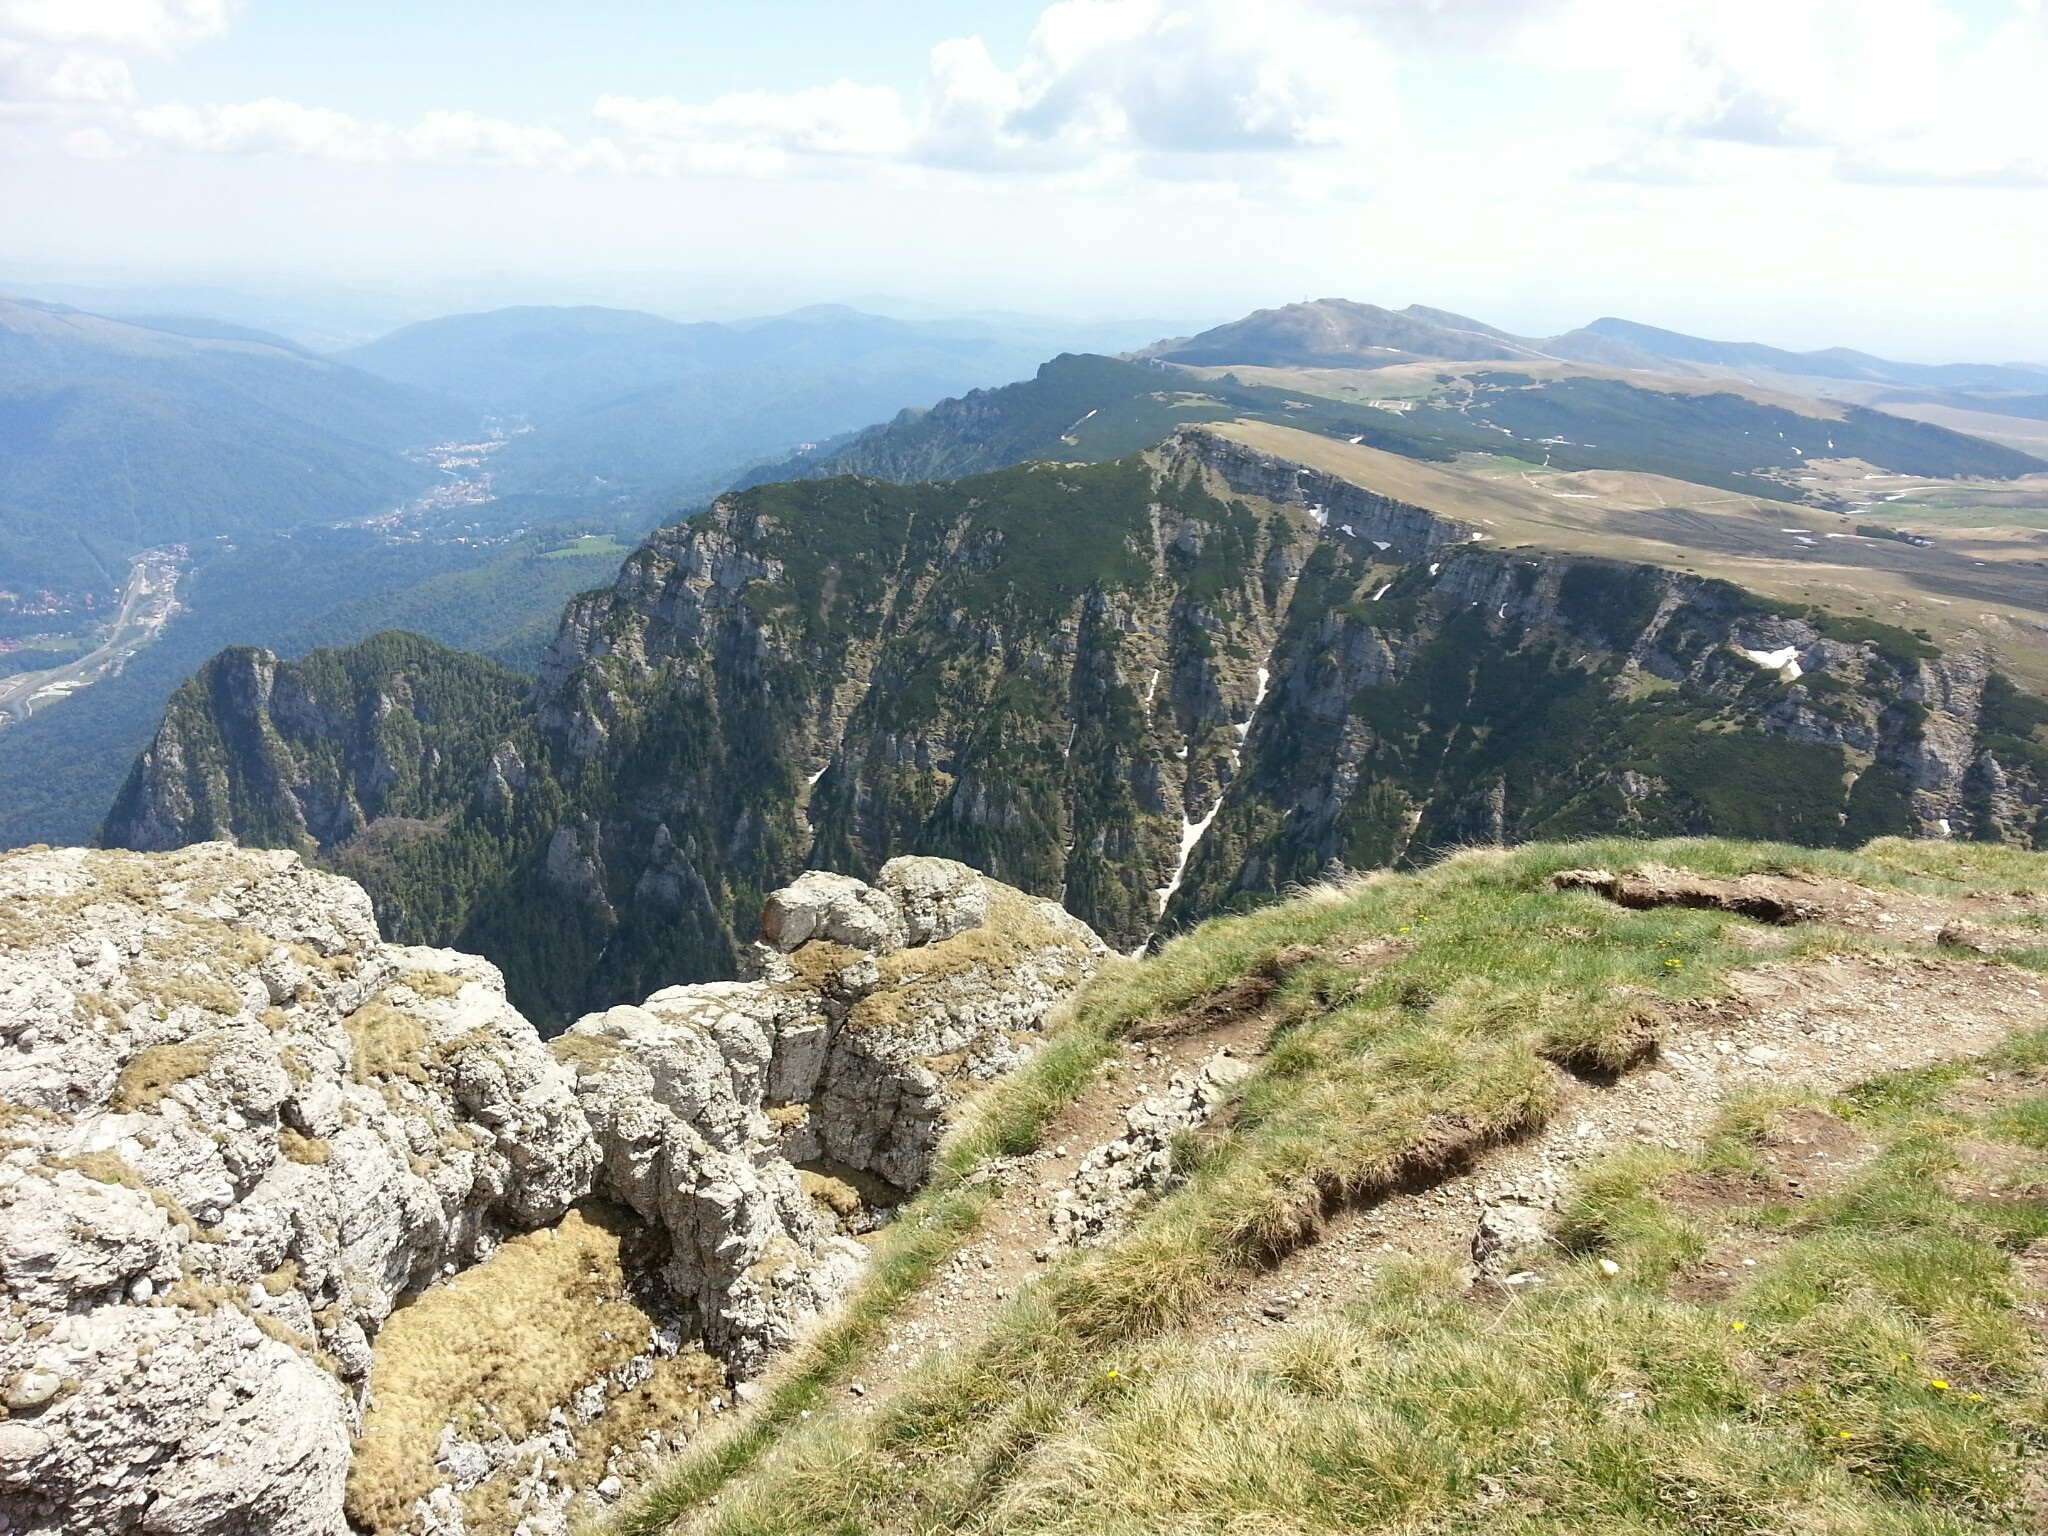
wilderness, walking, mountain, hiking, trail, meadow, hill, lake, adventure, valley, mountain range, travel, europe, park, ridge, summit, alps, plateau, fell, loch, ecosystem, romania, carpathians, bucegi, landform, tarn, prahova, mountain pass, busteni, caraiman, geographical feature, mountainous landforms